Emo

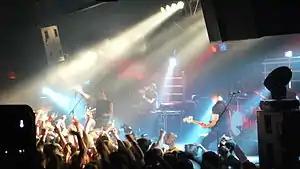
The emo band Thursday performing live in 2006

In the wake of this success, many emo bands were signed to major record labels and the genre became marketable. According to DreamWorks Records senior A&R representative Luke Wood, "The industry really does look at emo as the new rap rock, or the new grunge. I don't think that anyone is listening to the music that's being made—they're thinking of how they're going to take advantage of the sound's popularity at retail." Emo's apolitical nature, catchy music and accessible themes had broad appeal for a young, mainstream audience. Emo bands that emerged or broke into the mainstream during this time were rejected by many fans of older emo music. As emo continued to be mainstream, it became quite common for emo bands to have black hair and wear eyeliner. Taking Back Sunday had continued success in the next few years, with their 2004 album "Where You Want To Be" both reaching number three on the "Billboard" 200 and being certified gold by the RIAA in July 2005. The album, as of February 17, 2006, sold more than 700,000 copies in the United States, according to Nielsen SoundScan. The band's 2006 album, "Louder Now", reached number two on the "Billboard" 200, was certified gold by the RIAA a little less than two months after its release date, and, as of May 8, 2009, sold 674,000 copies.